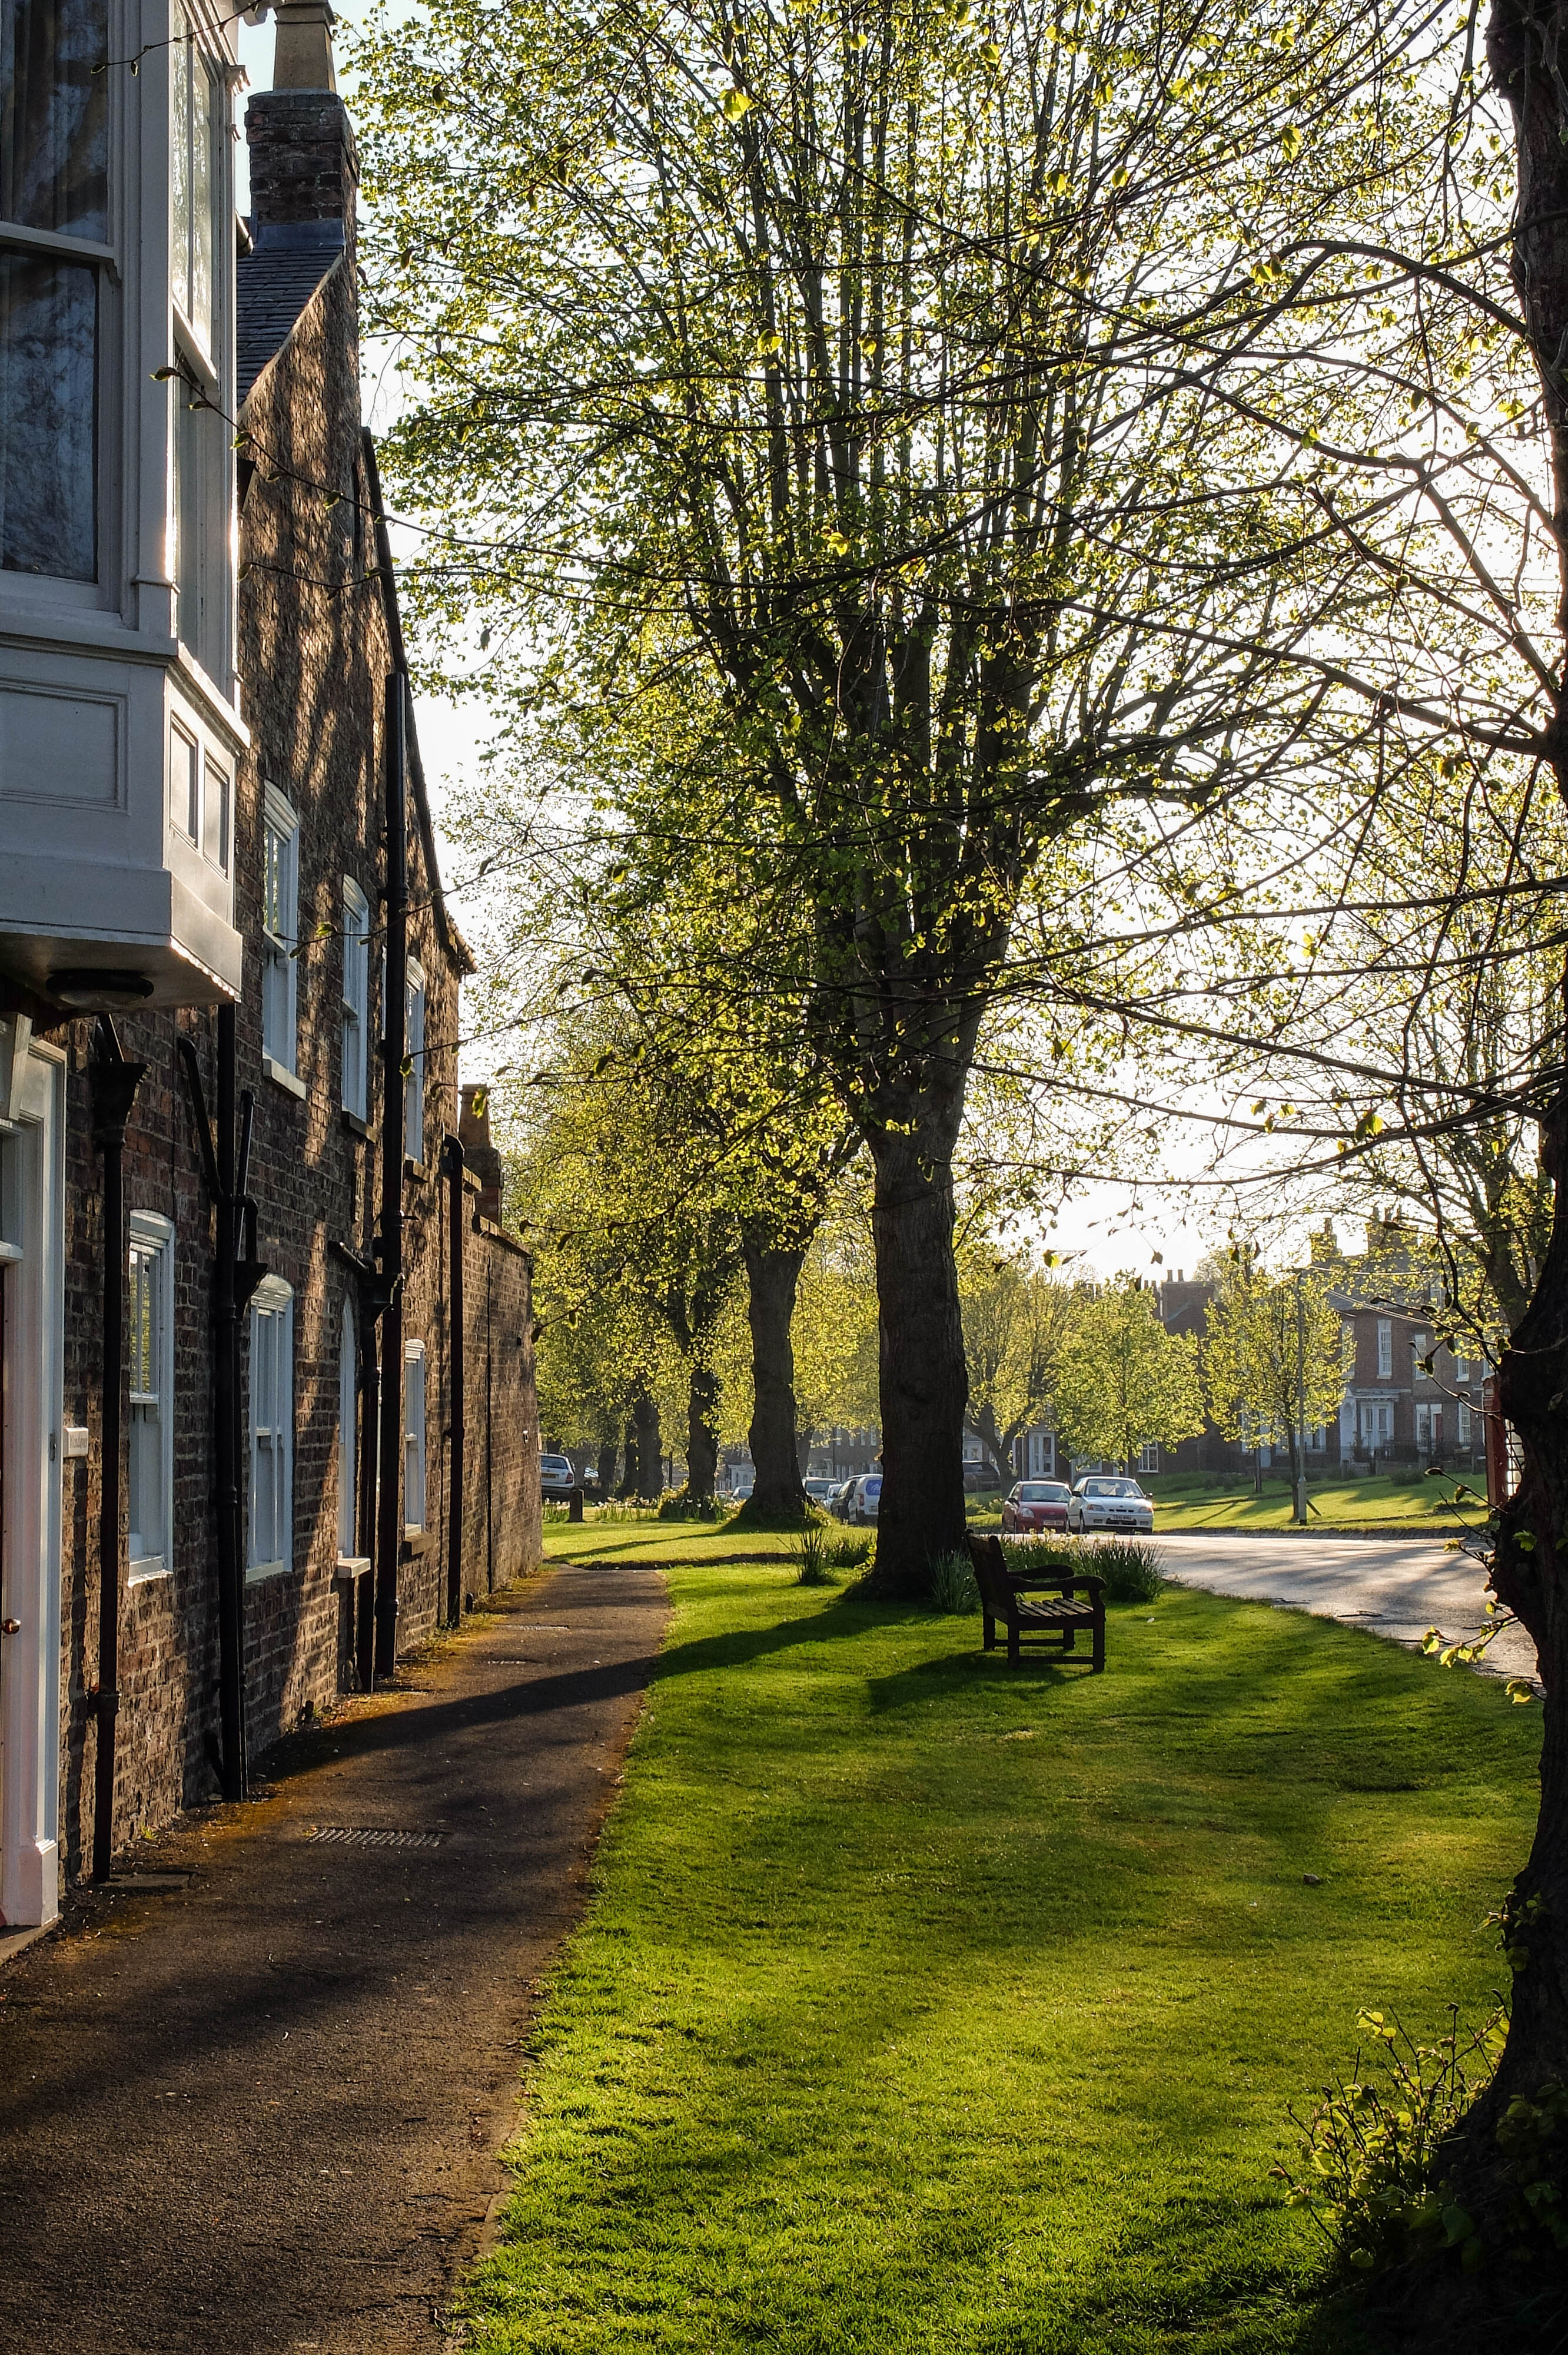
tree, grass, plant, road, street, house, sunlight, morning, leaf, flower, autumn, park, garden, season, waterway, estate, neighbourhood, rural area, urban area, residential area, woody plant